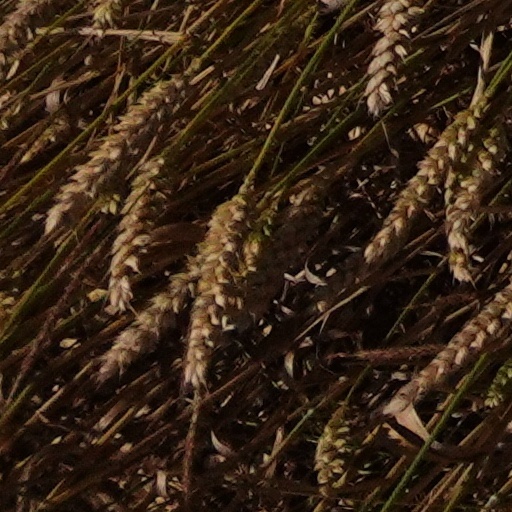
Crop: wheat